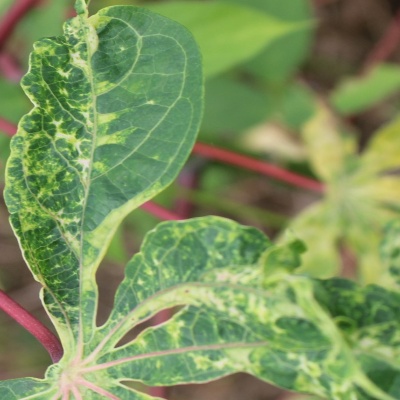
Crop: Cassava
Condition: mosaic